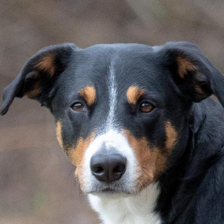
Label: animals